Answer in natural language. Consider the 3D positions of the objects in the scene and not just the 2D positions in the image. Is the centerpoint of  lowprofile bed with blue bedding at a higher height than Doorway? Choose between the following options: no or yes
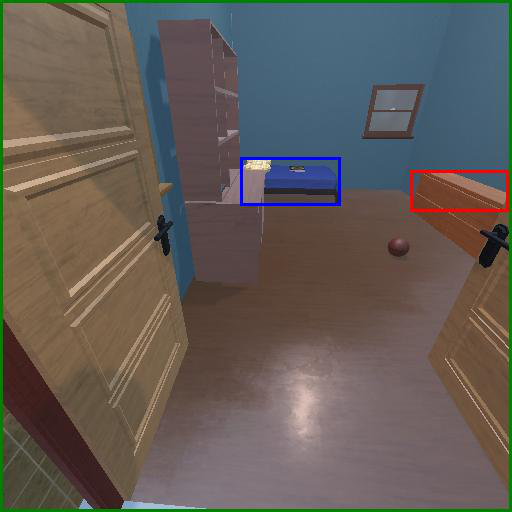
<answer>yes</answer>